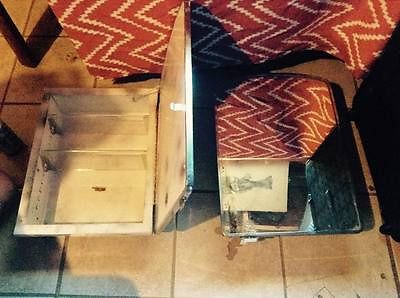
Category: cabinet